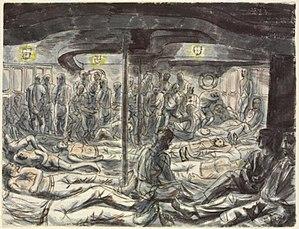
L’affaire du Laconia est une série d’événements entourant le naufrage d’un navire de transport de troupes britannique dans l’océan Atlantique le 12 septembre 1942 durant la Seconde Guerre mondiale, et des attaques aériennes consécutives de l’aviation américaine contre des sous-marins allemands et italiens intervenant pour tenter de sauver les victimes. Le Royal Mail Ship Laconia, transportant 2 732 membres d’équipage, passagers, soldats et prisonniers de guerre italiens, est torpillé et coulé par le U-156, un sous-marin allemand, au large des côtes ouest-africaines. Répondant aux anciennes règles de prise, le commandant du navire allemand, le capitaine de corvette Werner Hartenstein, lance immédiatement les opérations de sauvetage. Les U-156 diffusent leur position sur des canaux radio ouverts à toutes les puissances alliées, et sont rejoints par les équipages de plusieurs autres U-boot à proximité.